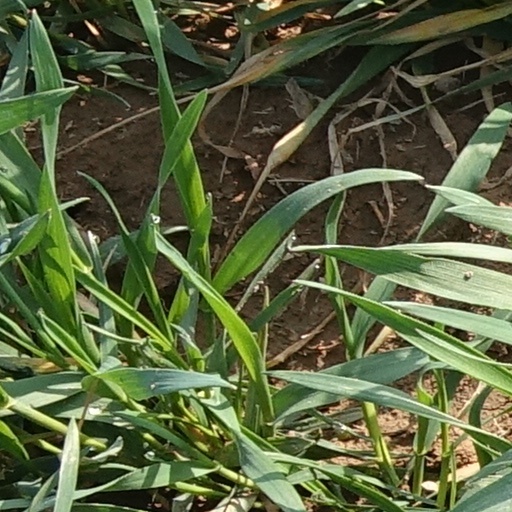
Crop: wheat